Merckle SM 67

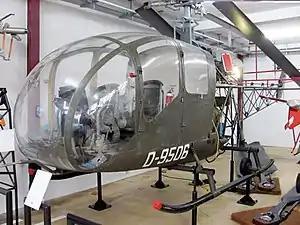
Second SM 67 prototype on display

The SM 67 was the first turbine-powered helicopter in Germany. The German Federal Ministry of Defense commissioned the development in 1957. The design of the SM 67 was similar to that of the Alouette II, including a metal frame of the rear fuselage. The first prototype flew on July 7, 1959, and flight tests revealed remarkably low vibration level as well as good controllability and stability. Therefore, two more prototypes were built, in which the experience gained with the first prototype was taken into account. However, the first prototype was destroyed during tests, and the Bundeswehr opted for the SE-3130 Alouette II rather than the SM 67 due to the earlier availability of the former.